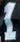
Number: 1